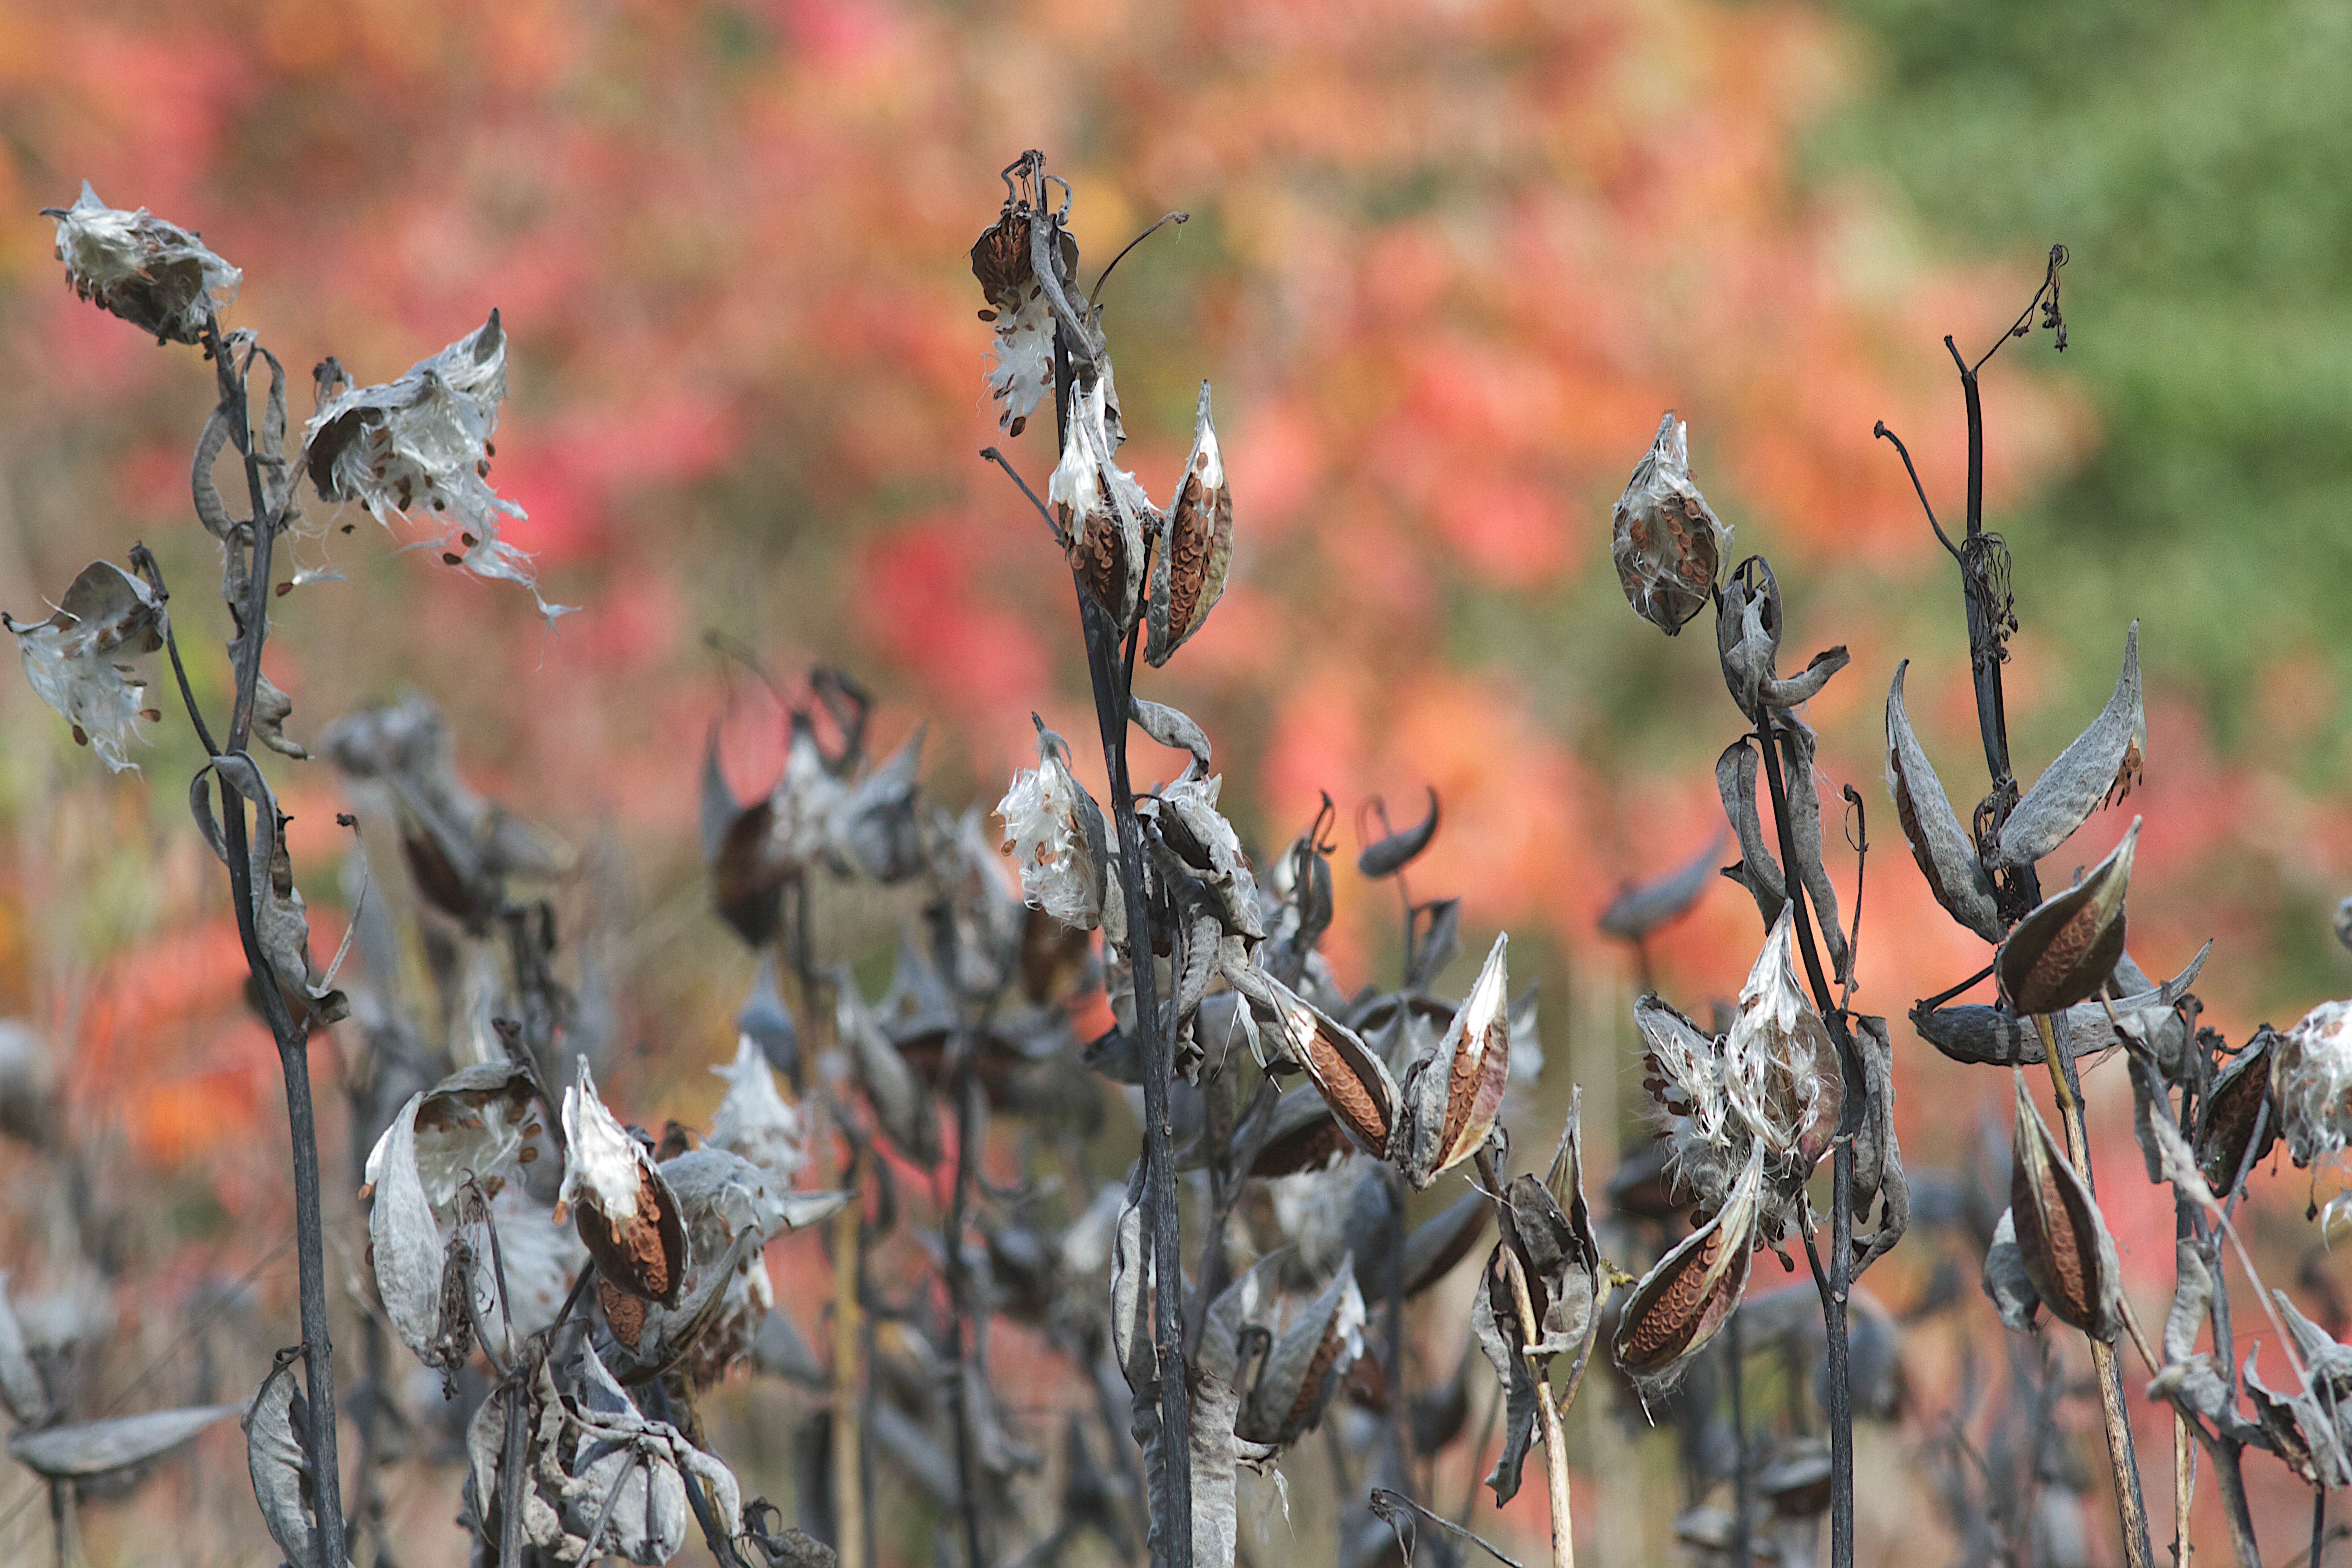
branch, bird, fence, plant, leaf, flower, wildlife, spring, autumn, flora, fauna, twig, vermont, thorns spines and prickles